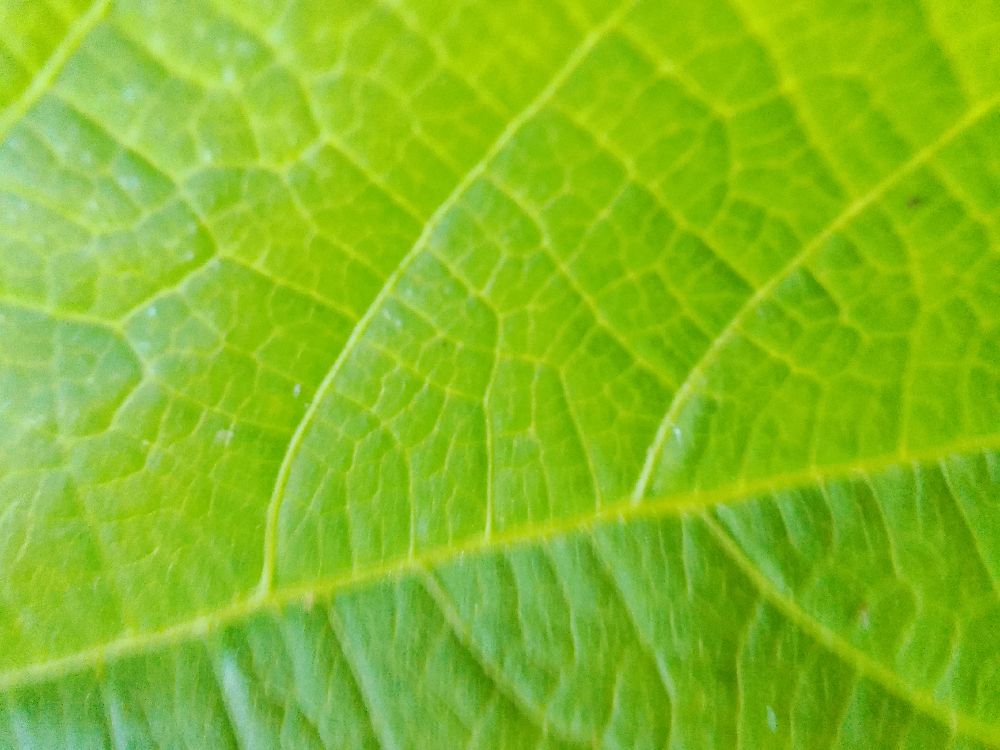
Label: healthy